Kings of the Sun

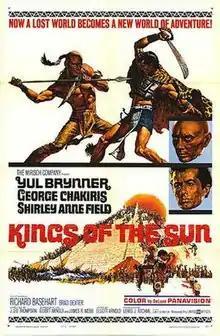
Theatrical release poster by Frank McCarthy

Kings of the Sun is a 1963 DeLuxe Color film directed by J. Lee Thompson for Mirisch Productions set in Mesoamerica at the time of the conquest of Chichen Itza by Hunac Ceel. Location scenes were filmed in Mazatlán and Chichen Itza. The film marks the second project Thompson completed with Yul Brynner within a year — the other being "Taras Bulba".